Battle of Graspan

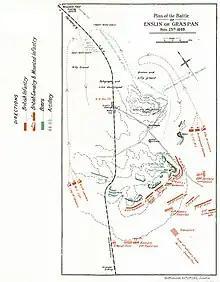
Map of the battle

At around 7 am, the Guards Brigade, along with the Northamptonshires and Northumberland Fusiliers, advanced up the railway towards the kopje. A Naval brigade consisting of sailors from the , , , as well as a battalion of Royal Marines, was present.